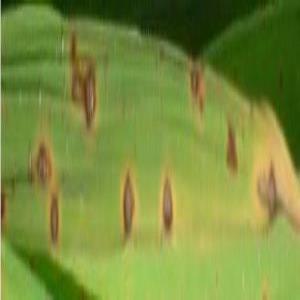
Disease: Brownspot